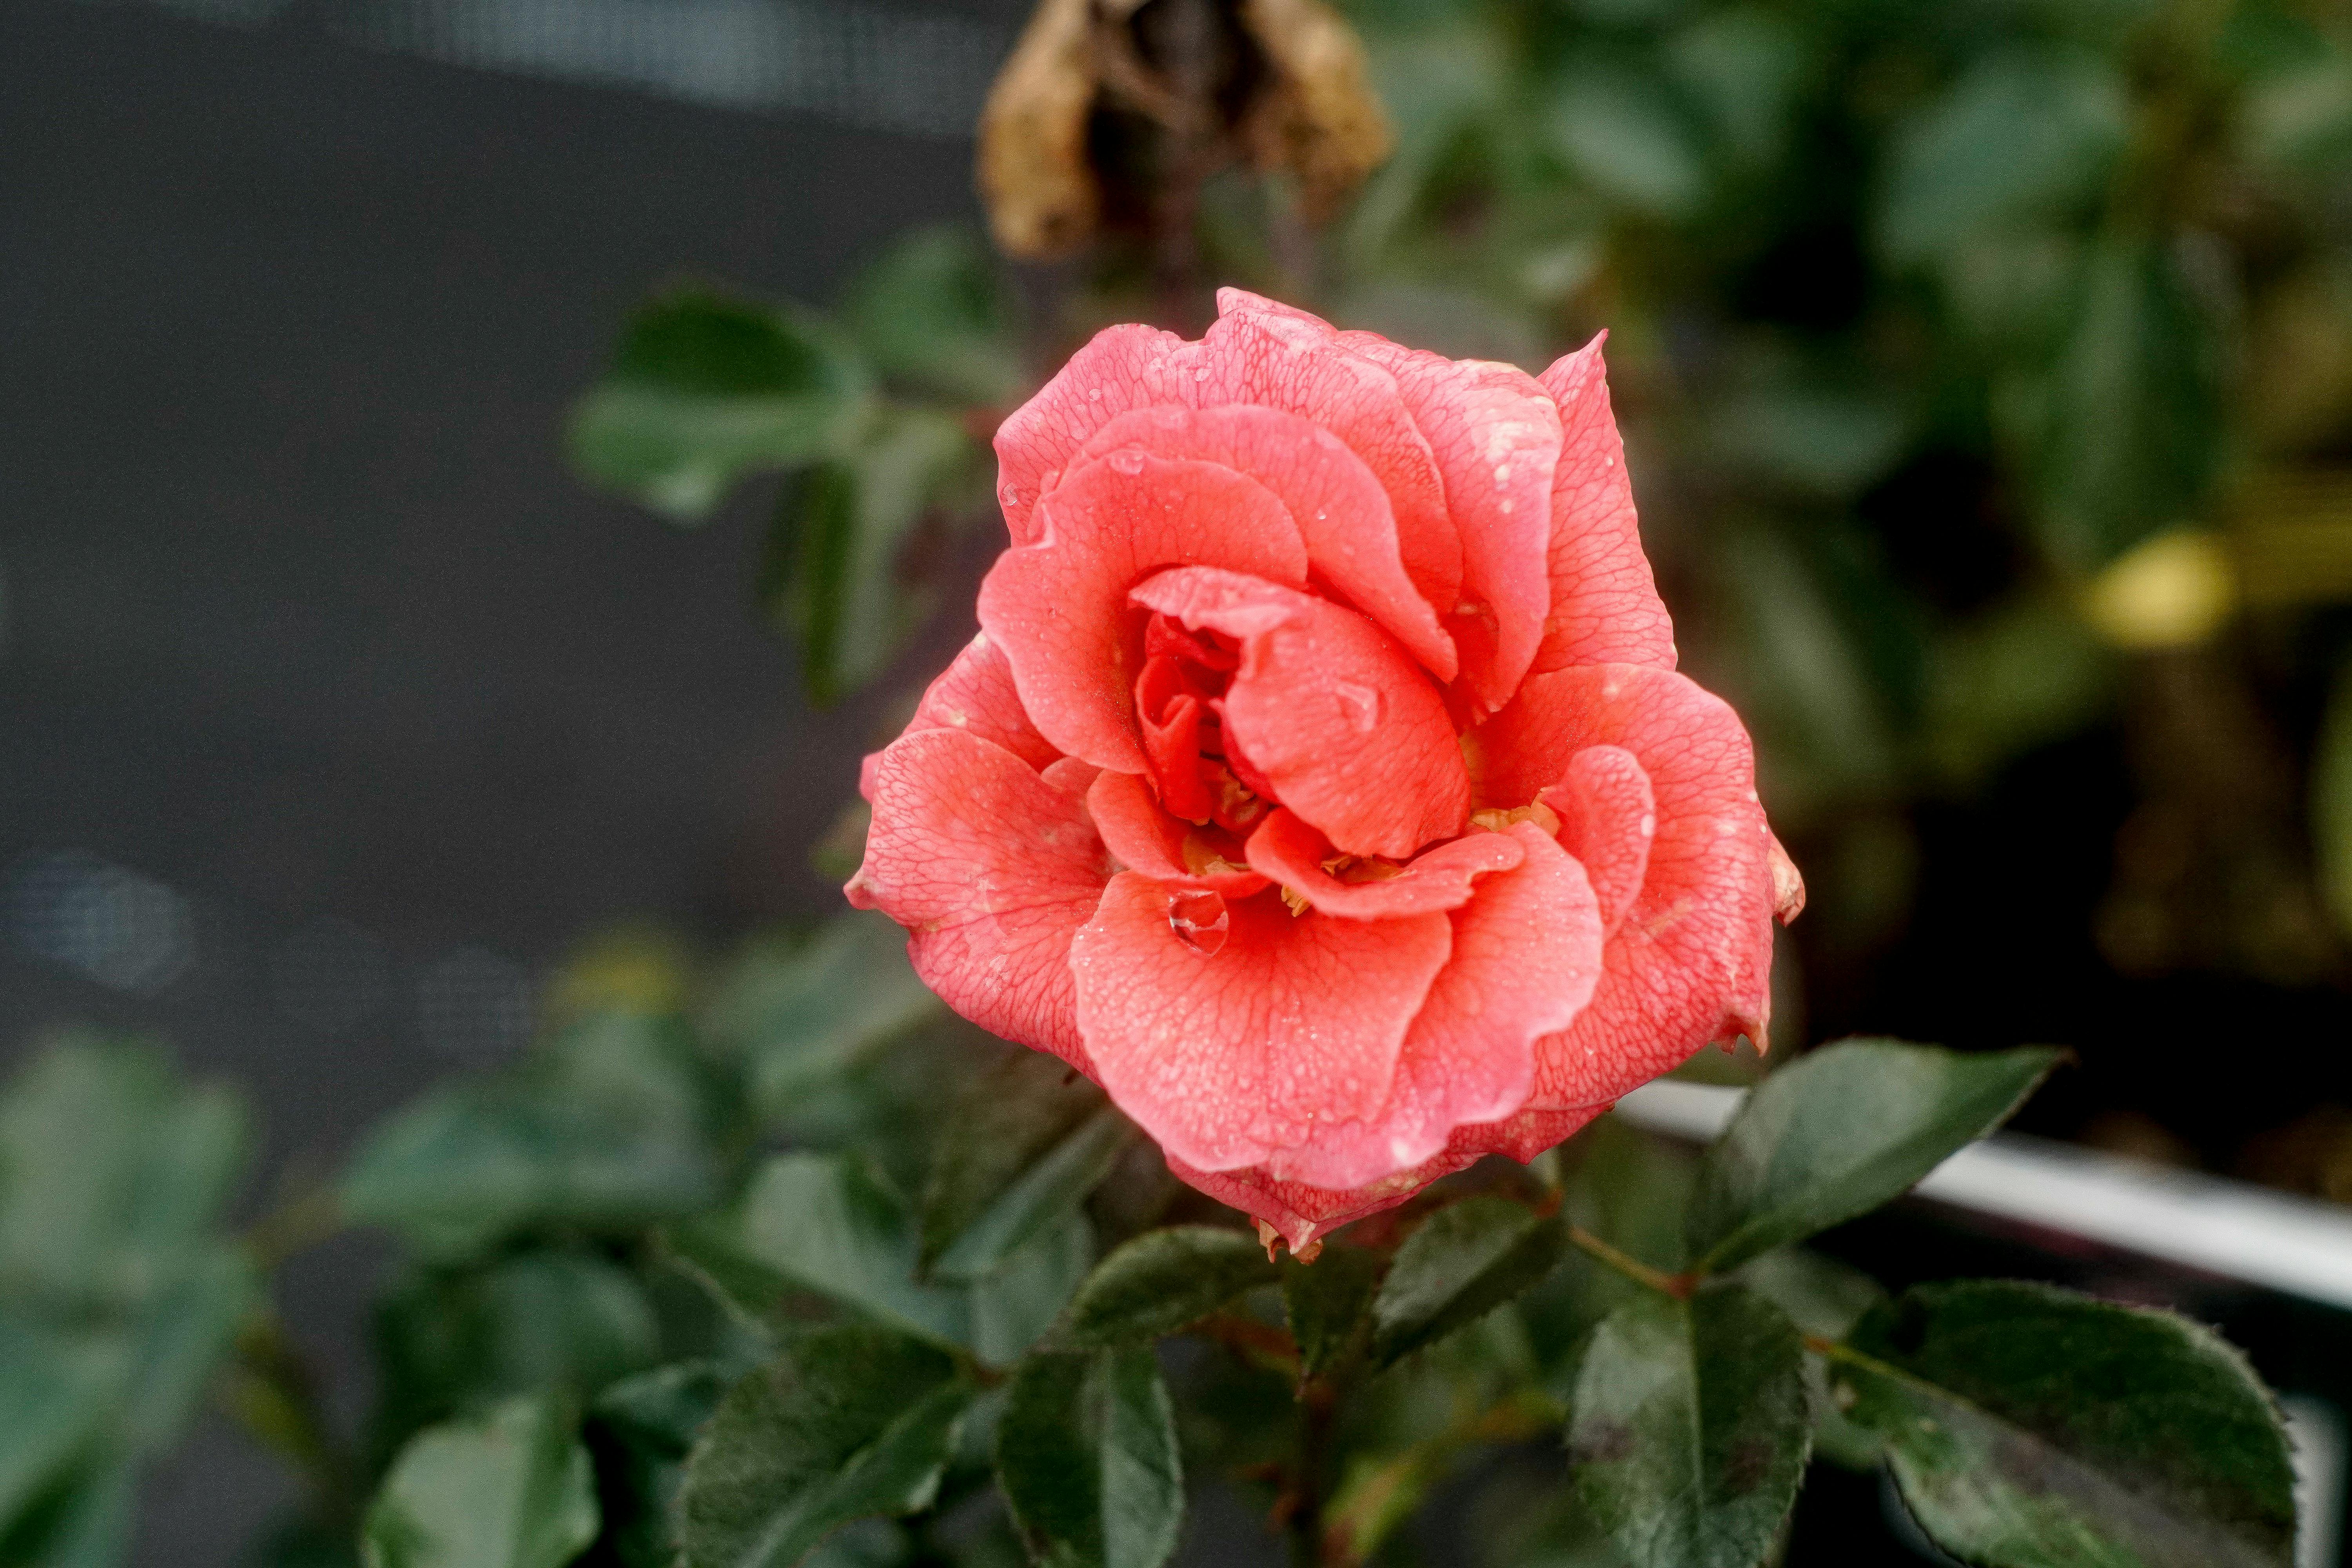
flower, petal, green, red, plants, yellow, pink, close up, garden roses, flowering plant, rose family, spring, rose, herbaceous plant, plant stem, floribunda, Hybrid tea rose, macro photography, Pedicel, perennial plant, camellia, begonia, wildflower, moisture, touch me not, geraniums, sunrose